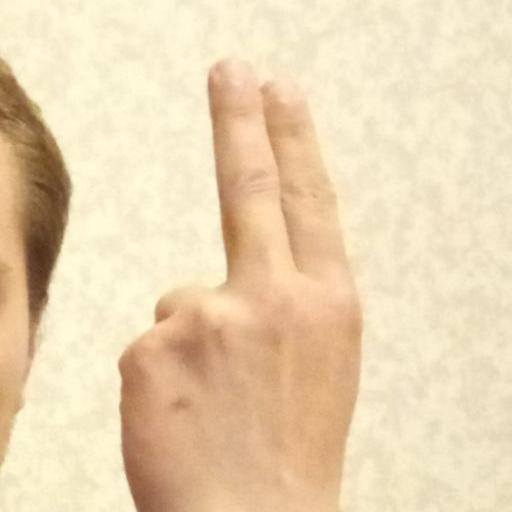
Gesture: two_up_inverted